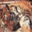
Label: tiger